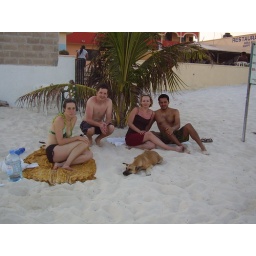
For the record, we were sitting there first. The dog just came over to take a nap.